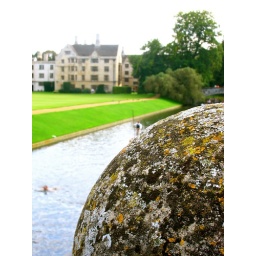
the oldest surviving bridge in Cambridge, this photo was taken with one of the famous stone balls in the foreground